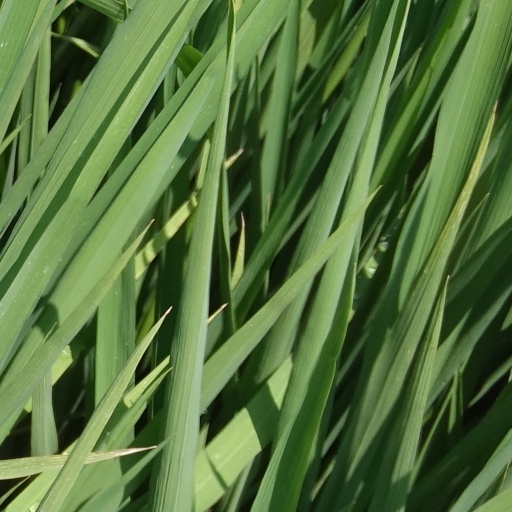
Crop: rice